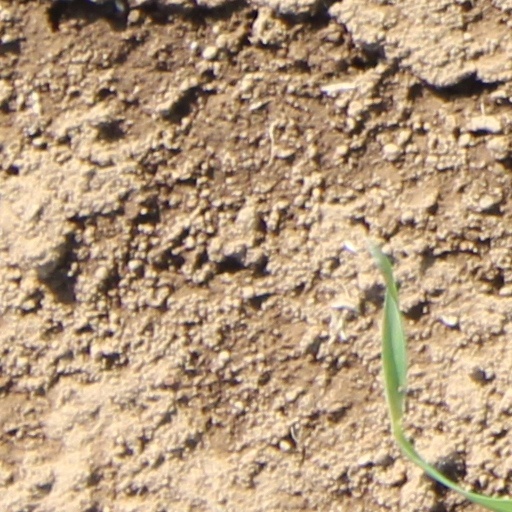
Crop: wheat